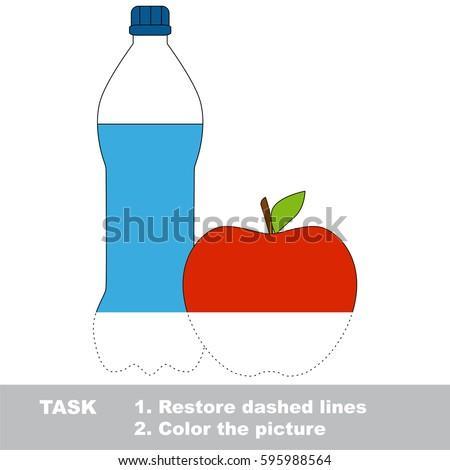
water and computer hardware business .